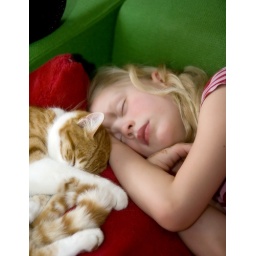
The cat was not asleep, he kept peeking curiously over his cute little paw.